Young Citizen Volunteers (1912)

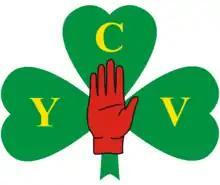
Emblem used by the YCV.

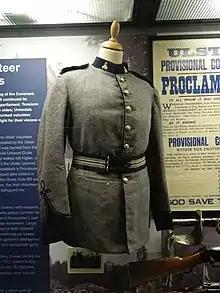
YCV uniform jacket, c. 1912-14

The Young Citizen Volunteers of Ireland, or Young Citizen Volunteers (YCV) for short, was an Irish civic organisation founded in Belfast in 1912. It was established to bridge the gap for 18 to 25 year olds between membership of youth organisations—such as the Boys' Brigade and Boy Scouts—and the period of responsible adulthood. Another impetus for its creation was the failure of the British government to extend the legislation for the Territorial Force—introduced in 1908—to Ireland. It was hoped that the War Office would absorb the YCV into the Territorial Force, however such offers were dismissed. Not until the outbreak of World War I did the YCV—by then a battalion of the UVF—become part of the British Army as the 14th Battalion of the Royal Irish Rifles.